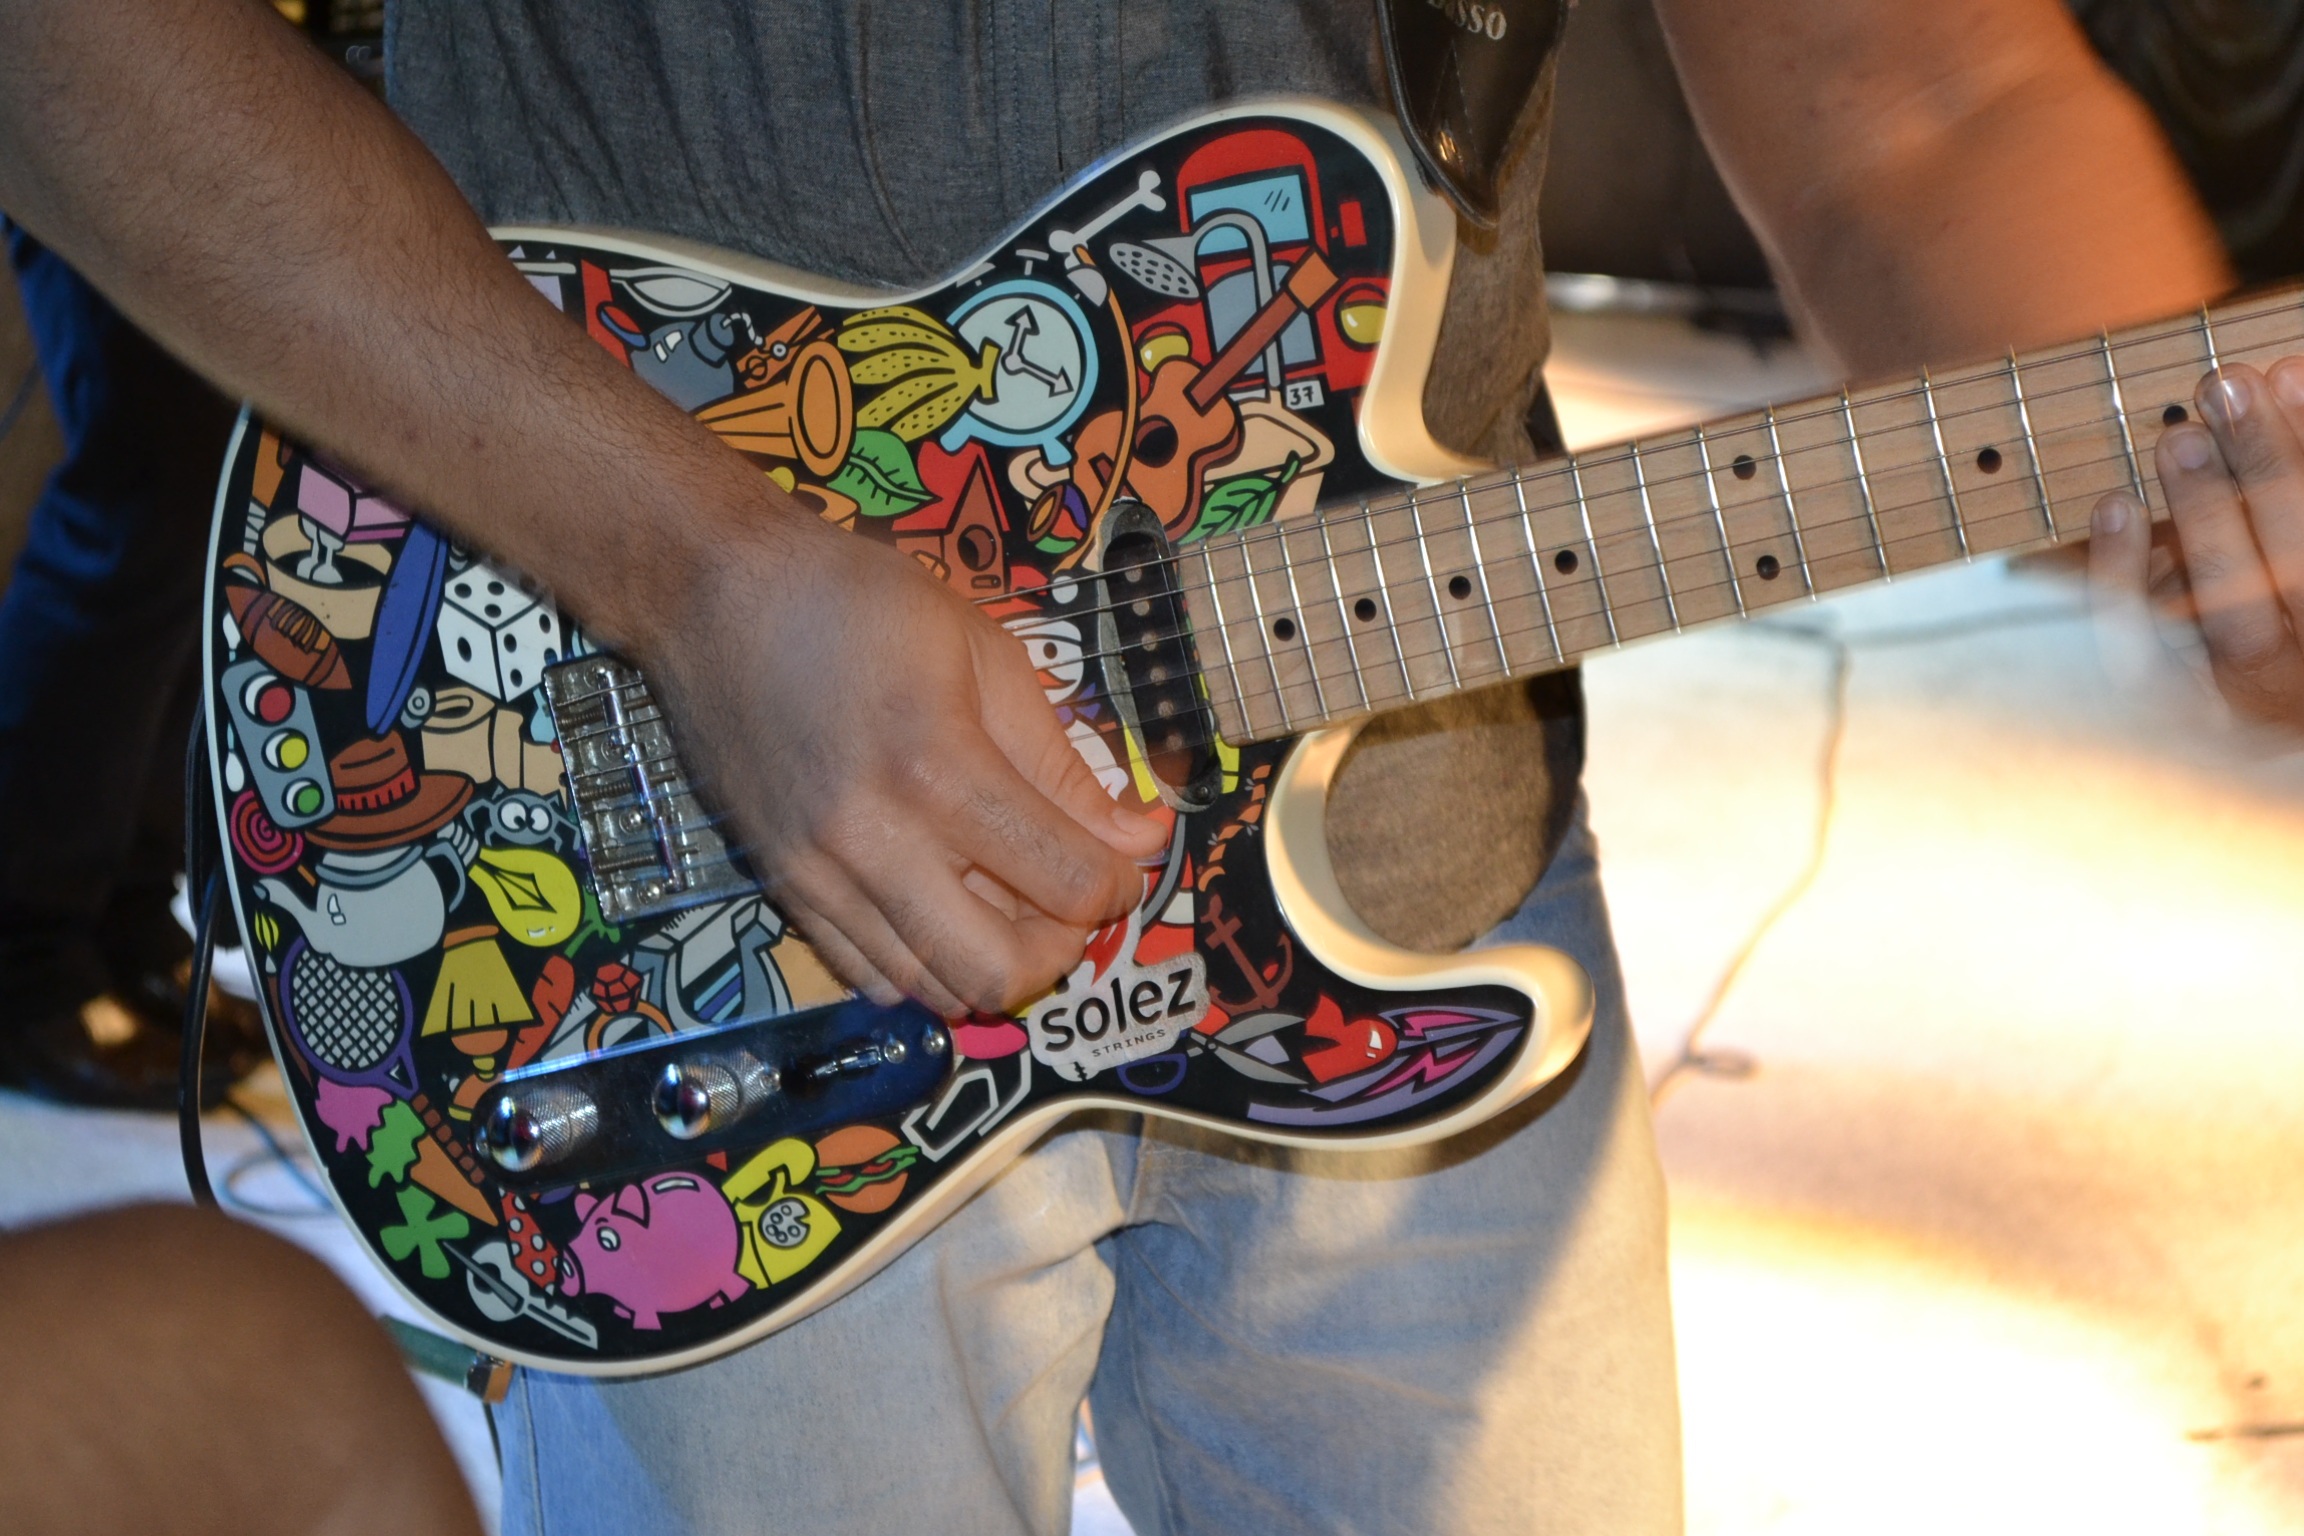
rock, music, guitar, acoustic guitar, concert, instrument, playing, performer, musician, guitar player, musical instrument, percussion, eletric guitar, percussionist, stage, cool, musical, bassist, guitarist, drums, brazil, bass guitar, entertainment, brazilian, string instrument, plucked string instruments